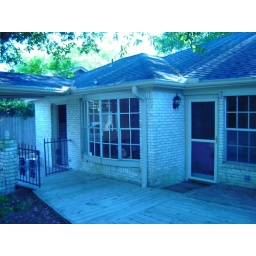
back of house: bay window is in breakfast area, door to left of that is laundry room, and door to right opens to den